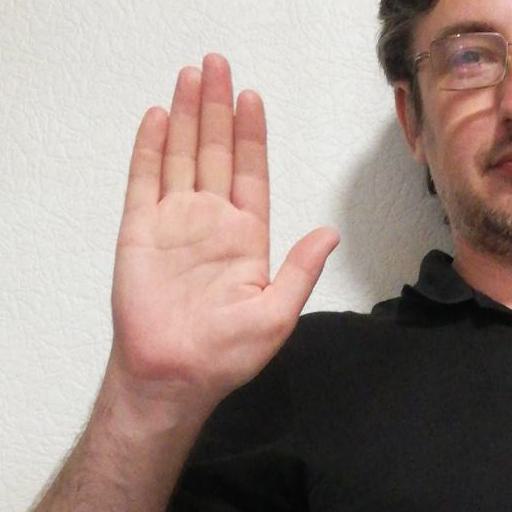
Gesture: stop